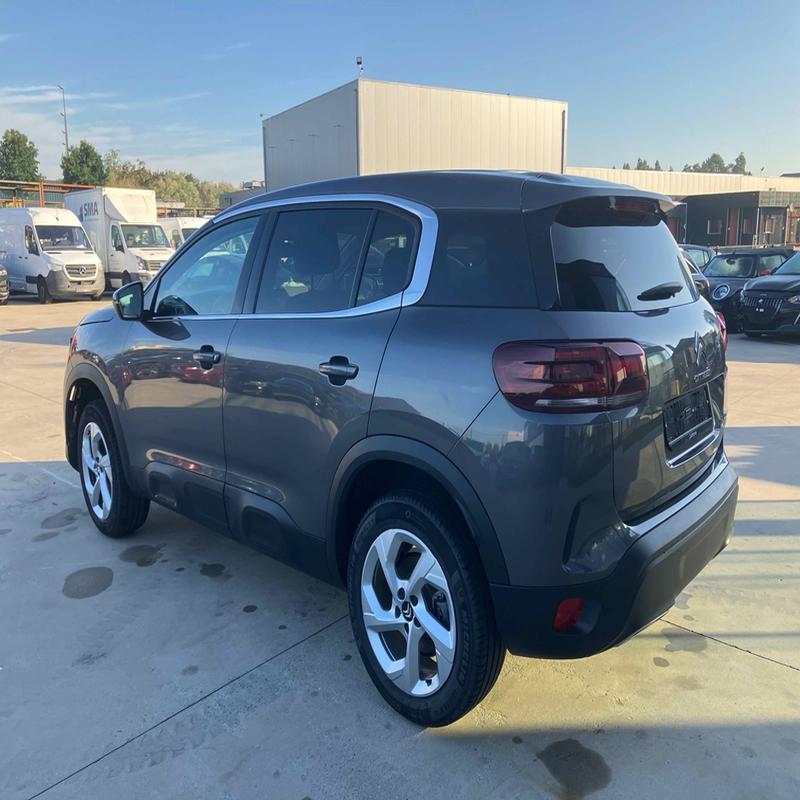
Aucun dommage détecté.
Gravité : aucun